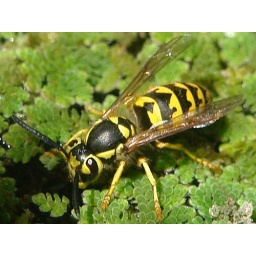
This paper wasp takes in water to use for nest construction.